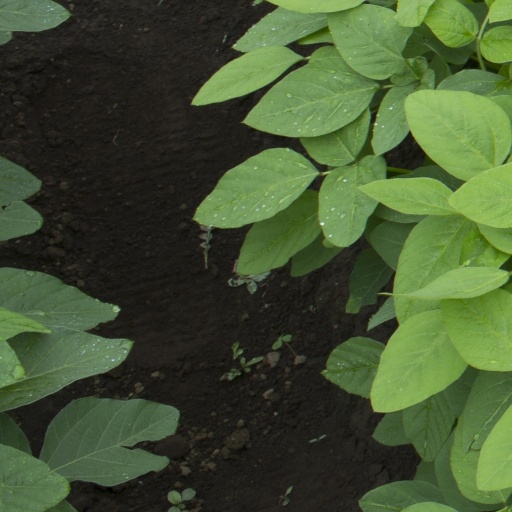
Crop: soybean